XM806

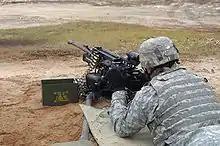
XM806, 2010

The XM806 weighed about less (49% lighter), had 60% less recoil than the M2, and had a greater rate of fire than the failed previous attempt to replace the M2, the XM312. The XM806 did however have a considerably slower rate of fire than the M2. The XM806 also had improvements to user safety and was easier to disassemble.